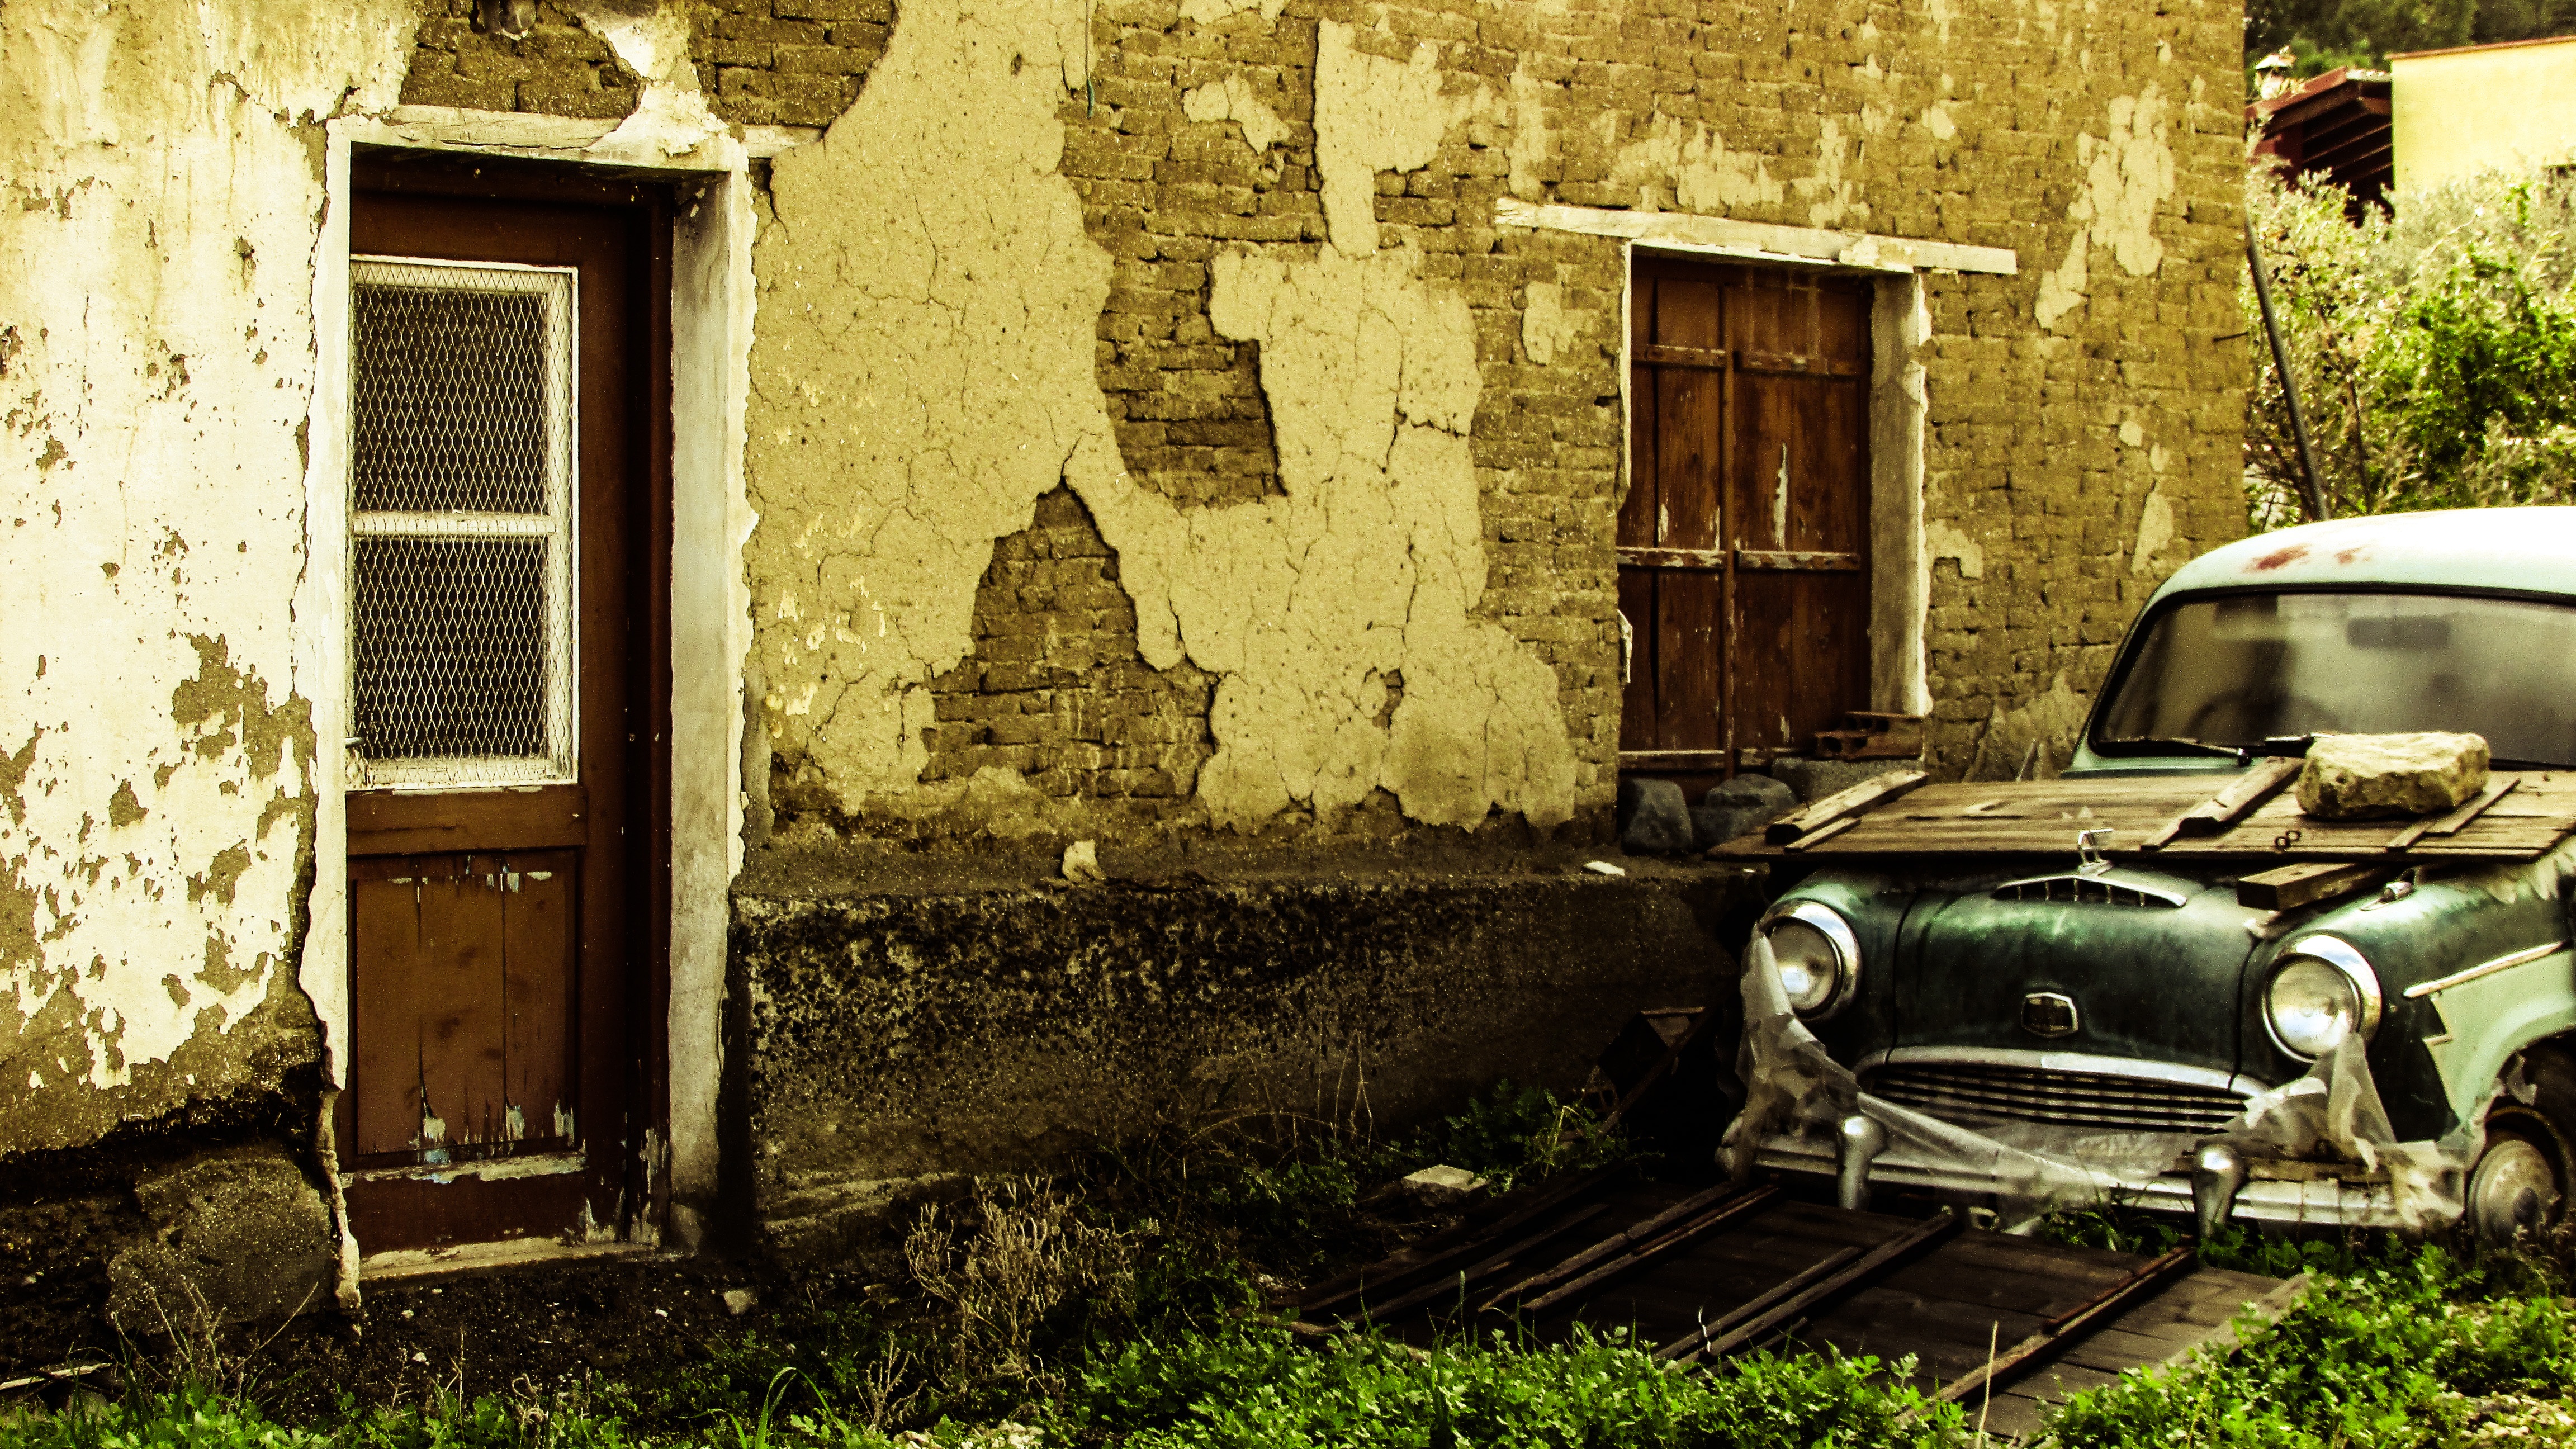
street, car, house, window, transport, vehicle, abandoned, decay, old house, damaged, wreck, wear, cyprus, rural area, urban area, psimolofou